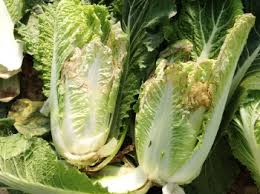
Waste category: biological